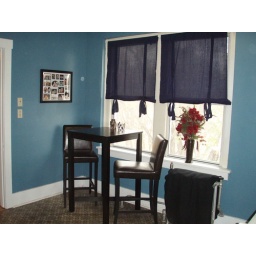
View of sitting area in kitchen. Very nice for entertaining. View outside of window is to trees and rooftops of neighbors.